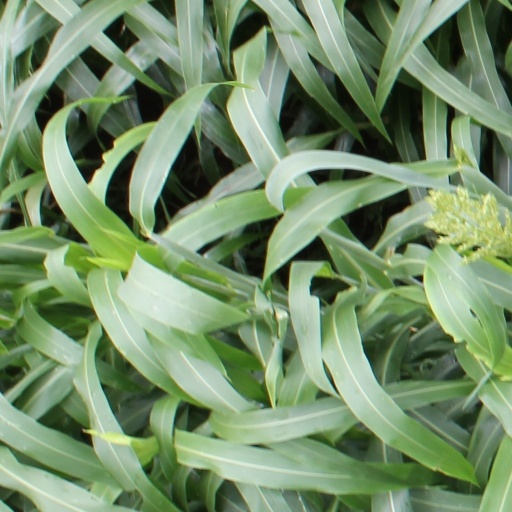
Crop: sorghum